Rugby union in England

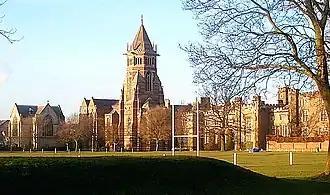
Rugby School

Rugby in England is generally attributed to when William Webb Ellis "who with a fine disregard for the rules as played in his time, first took the ball in his arms and ran with it" in 1823 at the Rugby School, although modern scholars consider this story to be a myth. One of the earliest football clubs formed, some claim it to actually be the first, is the Guy's Hospital Football Club which was founded in 1843 in Guy's Hospital, Southwark, London. The club played an early version of rugby football and was formed by old boys of the Rugby School. Subsequent clubs established in this period include Dublin University Football Club in 1854 and the Blackheath Rugby Club in 1858.